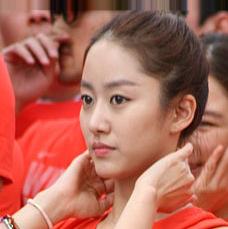
Age: 27